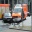
Label: ambulance